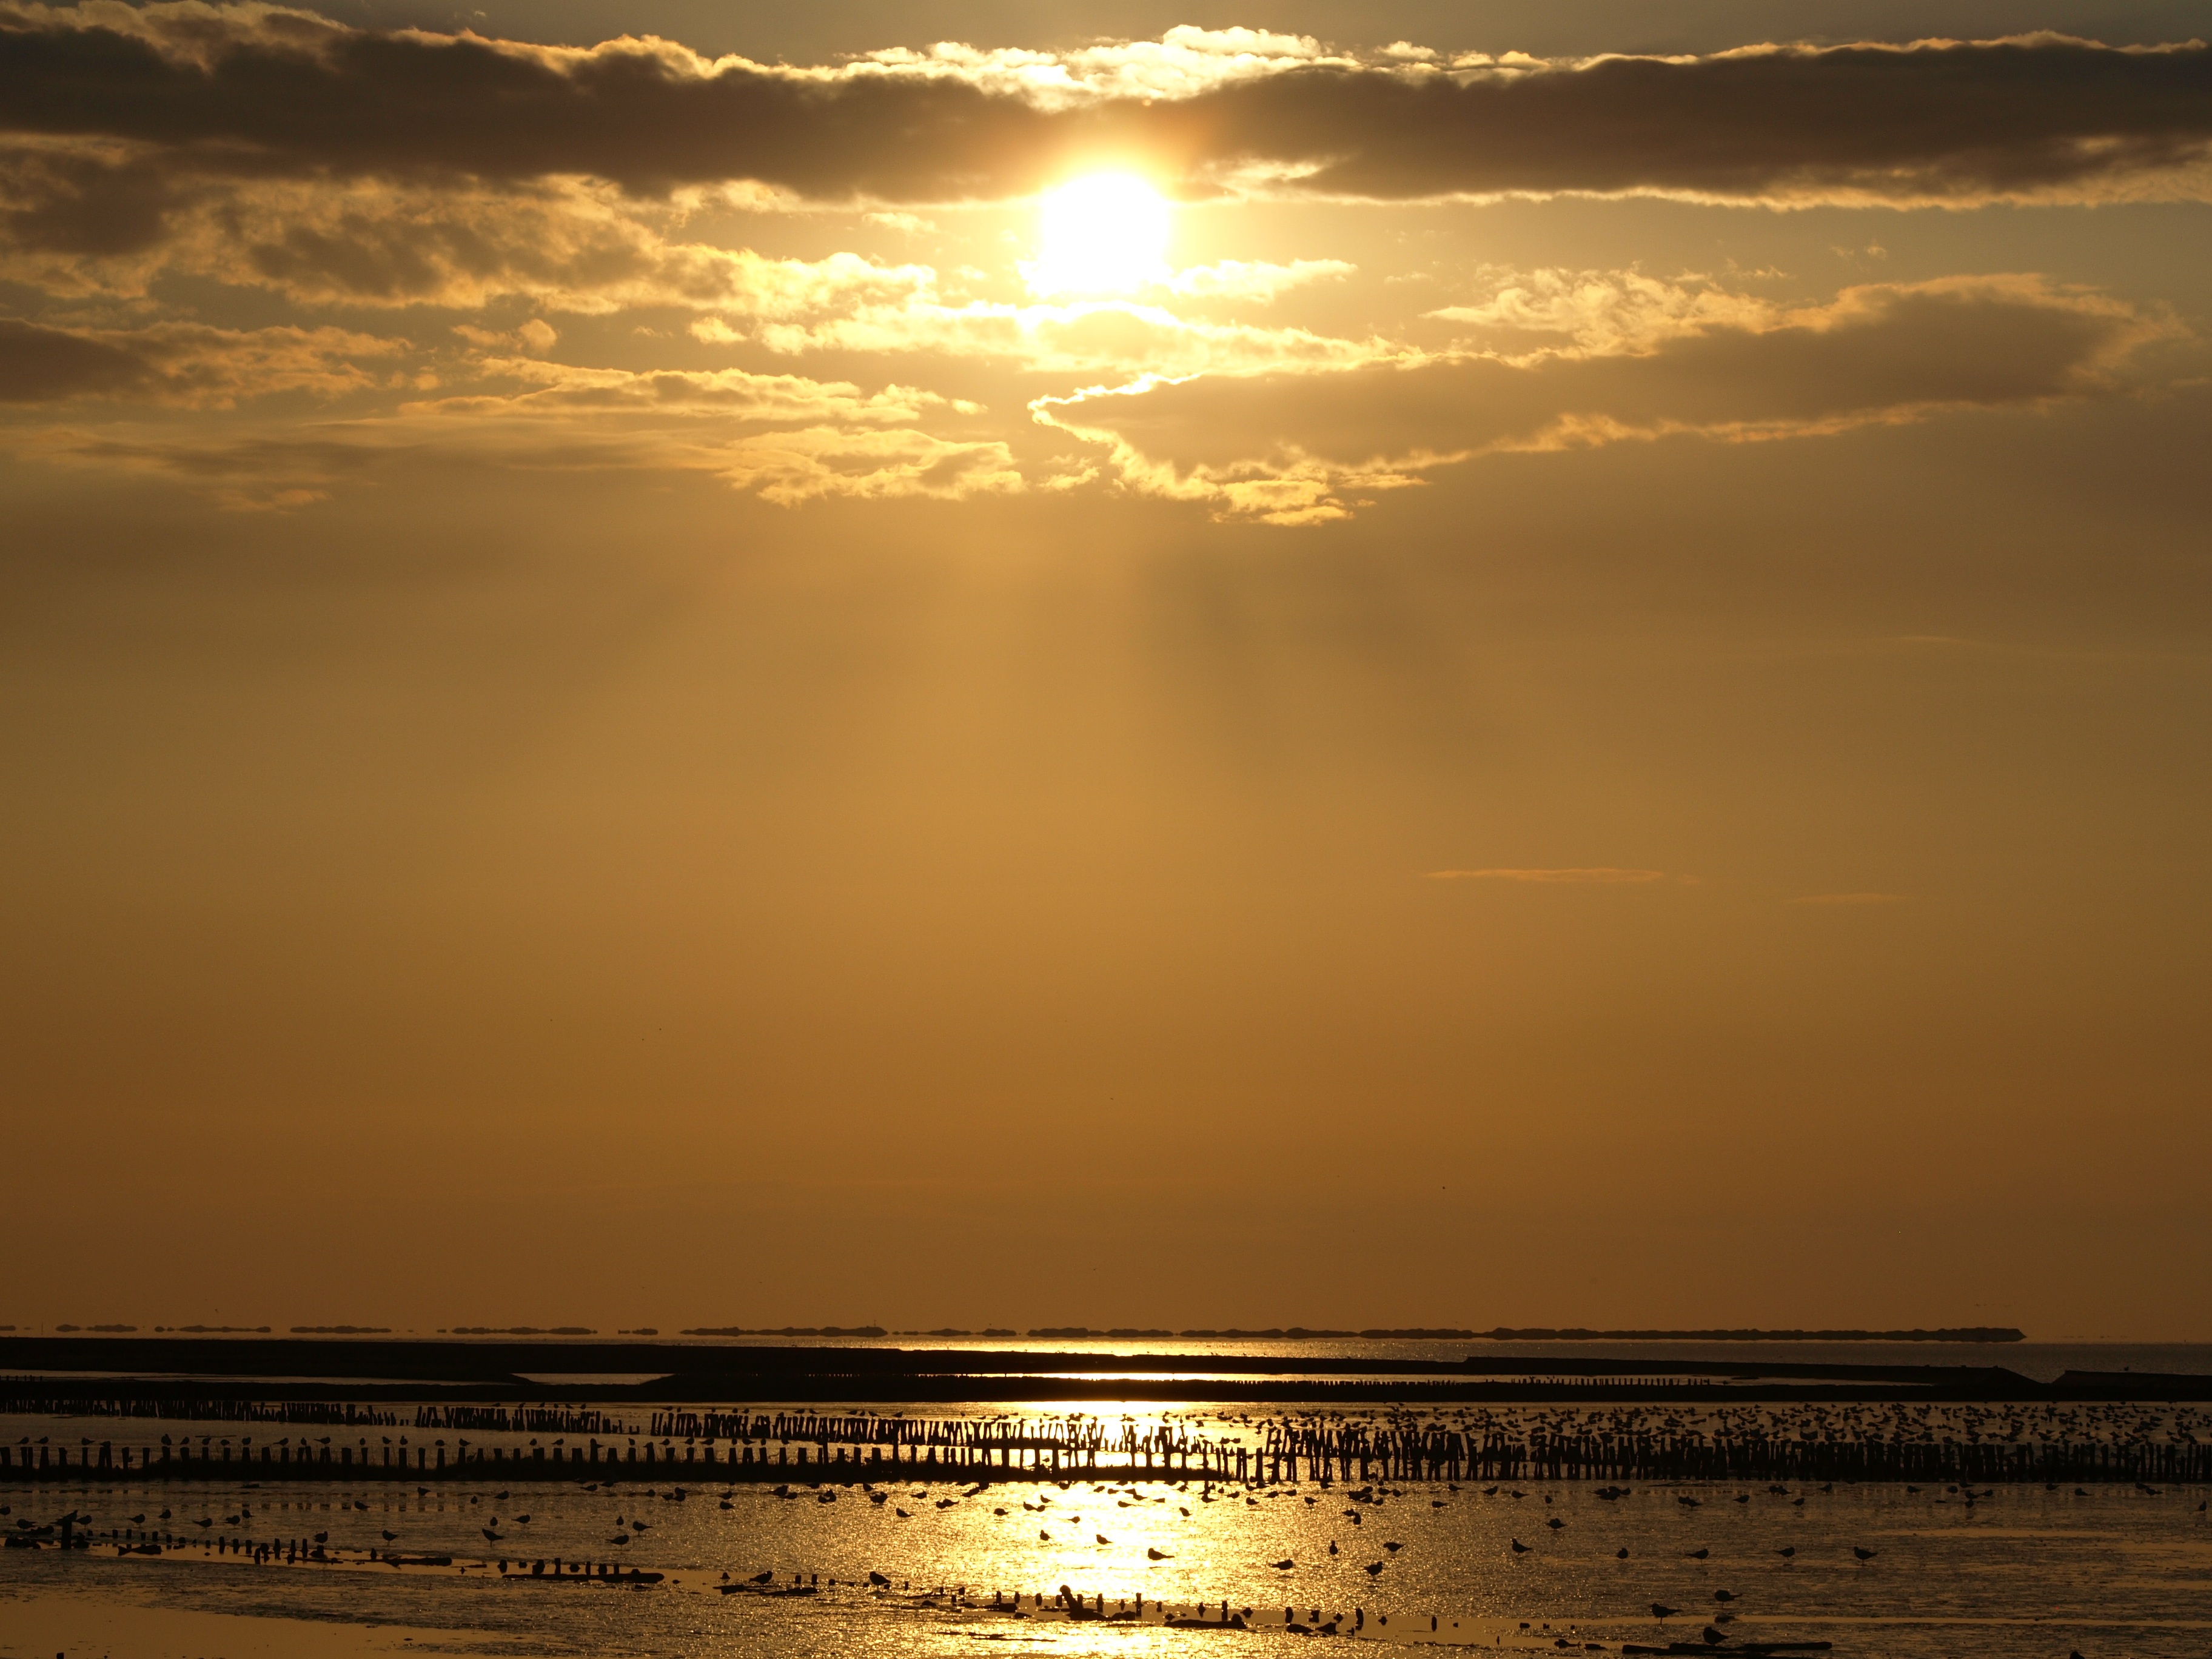
beach, sea, coast, ocean, horizon, cloud, sky, sun, sunrise, sunset, sunlight, morning, shore, dawn, atmosphere, dusk, evening, reflection, north sea, afterglow, evening sky, east frisia, wadden sea, watts